Motivation

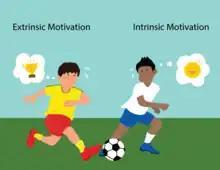
Intrinsic motivation arises from internal factors, like enjoying an activity. Extrinsic motivation is based on external factors, like rewards obtained by completing an activity.

The distinction between intrinsic and extrinsic motivation is based on the source or origin of the motivation. Intrinsic motivation comes from within the individual, who engages in an activity out of enjoyment, curiosity, or a sense of fulfillment. It occurs when people pursue an activity for its own sake. It can be due to affective factors, when the person engages in the behavior because it feels good, or cognitive factors, when they see it as something good or meaningful. An example of intrinsic motivation is a person who plays basketball during lunch break only because they enjoy it.